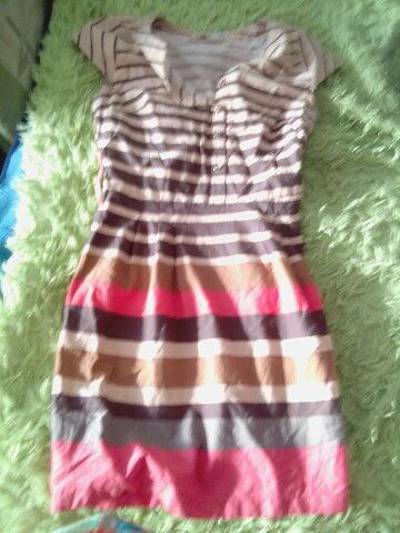
Waste category: clothes